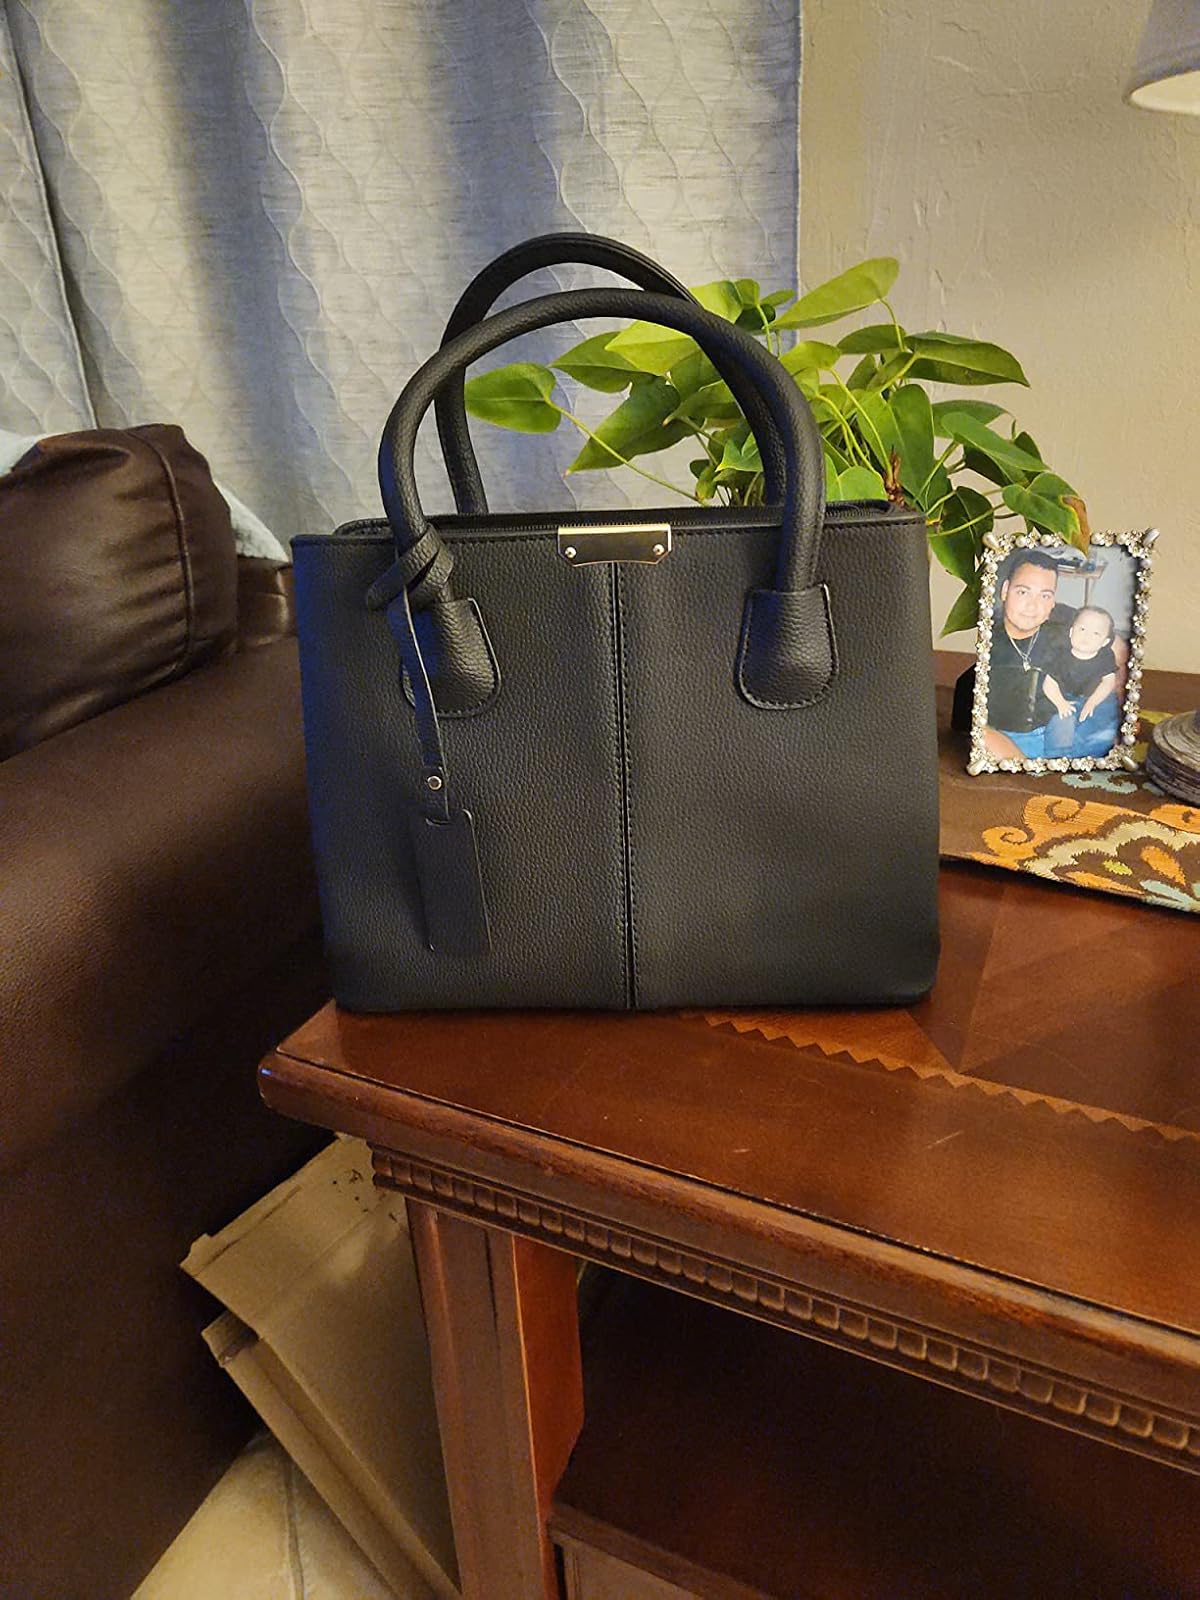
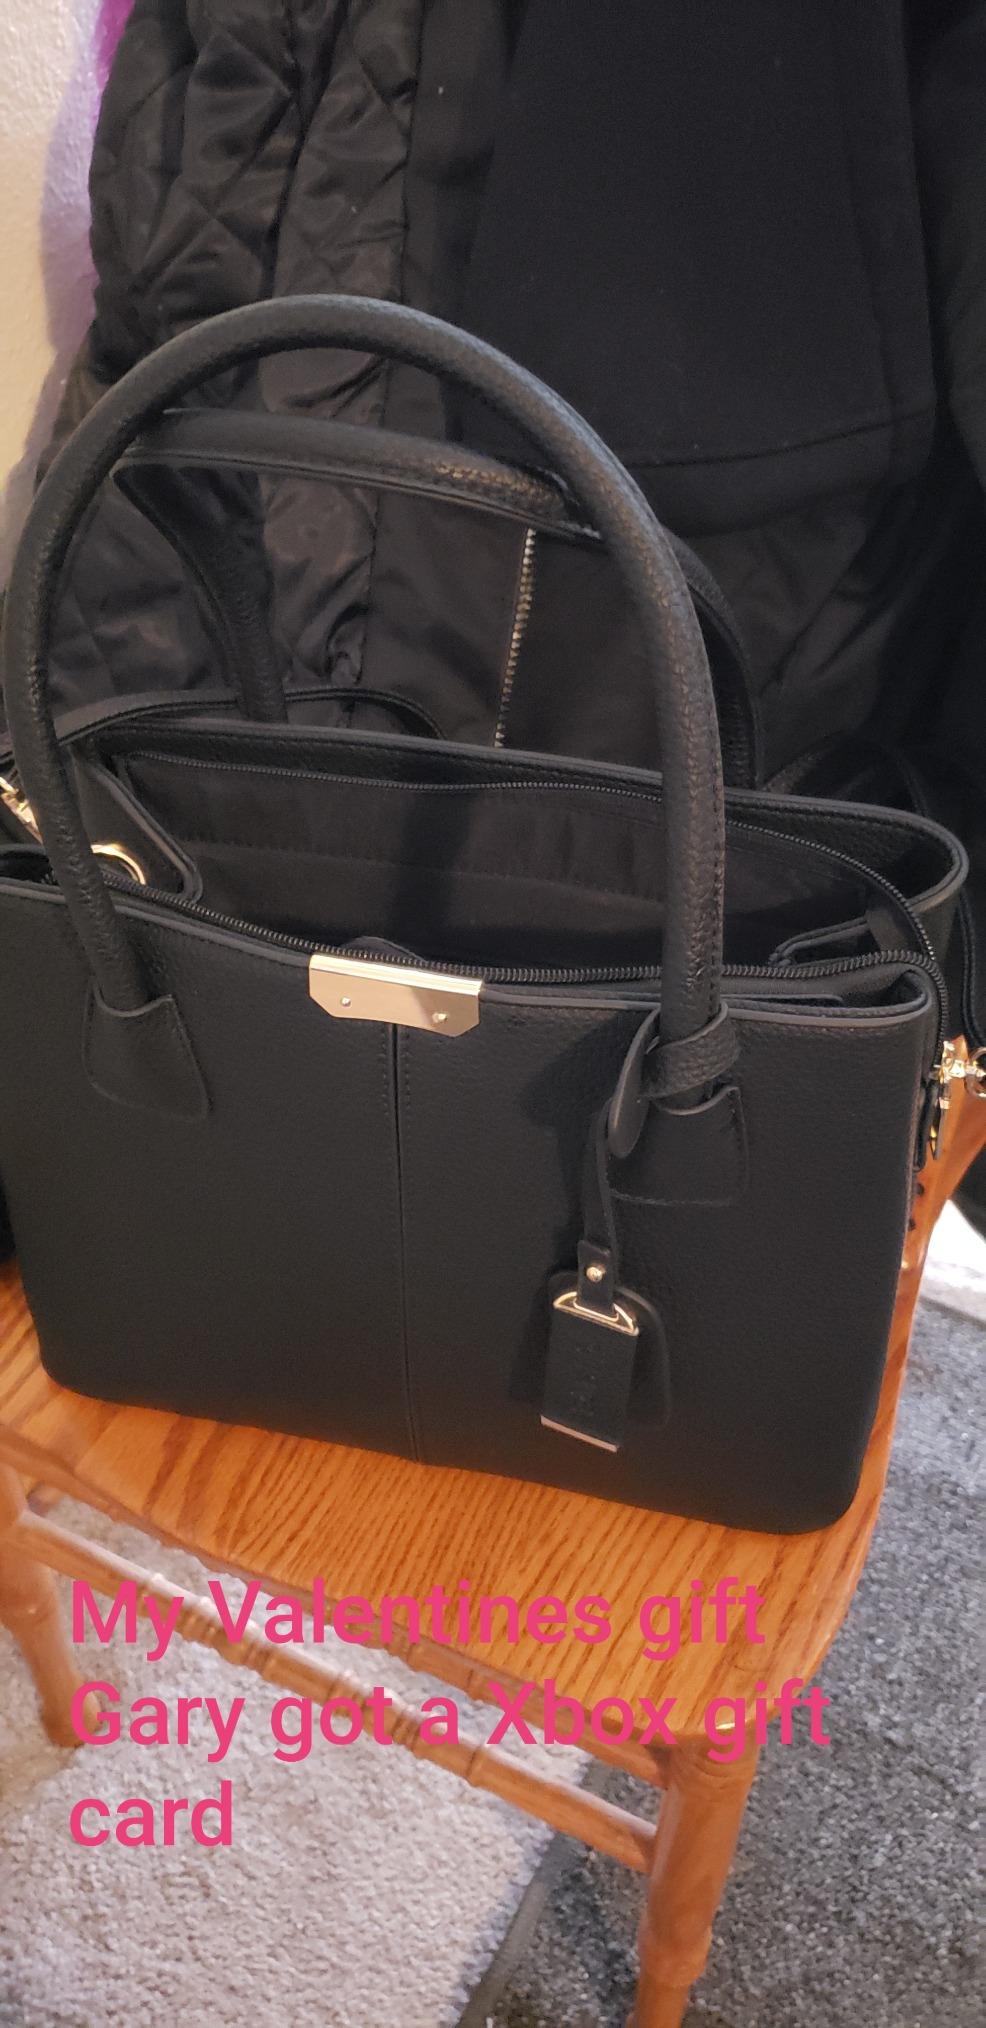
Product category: accessories_handbag
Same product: yes